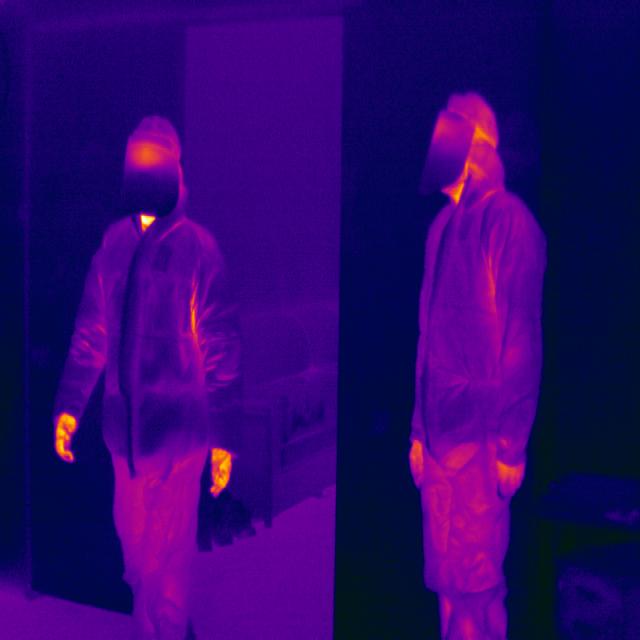
Detected objects:
label: person
label: person